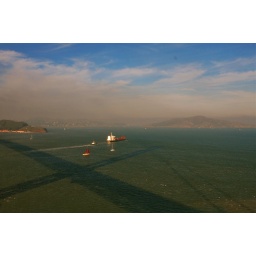
Shadow of Golden Gate Bridge on the ocean in the afternoon. Fog starts to clear up.